Li Zijun

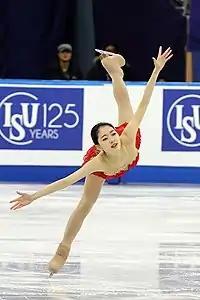
Li at the 2017 Four Continents Championships

"GP: Grand Prix; JGP: Junior Grand Prix"